Honda Prelude

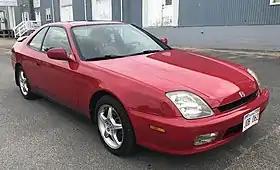
2001 Honda Prelude SE in Canada

On 9 April 1987, the third-generation Prelude was released in the Japanese domestic market and released later that year worldwide, being a 1988 model in North America. Featuring evolutionary styling from its predecessor, it shared design cues from the Honda NSX that would be introduced later in 1990. The Prelude featured innovative features for its time such as a 0.34 drag coefficient, roof pillars made of high-strength metal and its signature feature, the available option of the world's first mechanical four-wheel steering system available in a mass-production passenger car, which was later shared with the Honda Ascot 2.0FBT-i sedan.